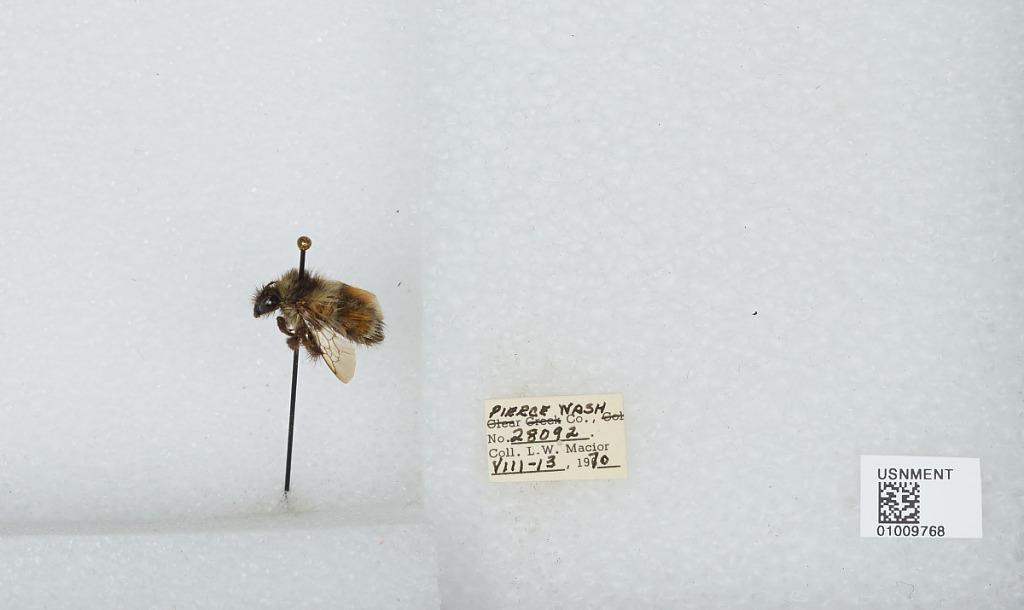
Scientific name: Bombus (Pyrobombus) melanopygus Nylander
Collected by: L. Macior
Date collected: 1970-8-13
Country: United States
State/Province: Washington
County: Pierce
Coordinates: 47.05, -122.12